Order of Ranavalona III

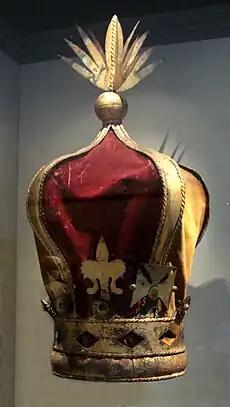
The crown of Madagascar.

Madagascar instituted its first order of merit after the French occupation of the island in May 1896. The Order of Ranavalona III was named after the ruling queen, Ranavalona III of Madagascar. The order was founded in 1896 and was abolished along with the Malagasy monarchy on 28 February 1897. The badges of this order are therefore quite rare.